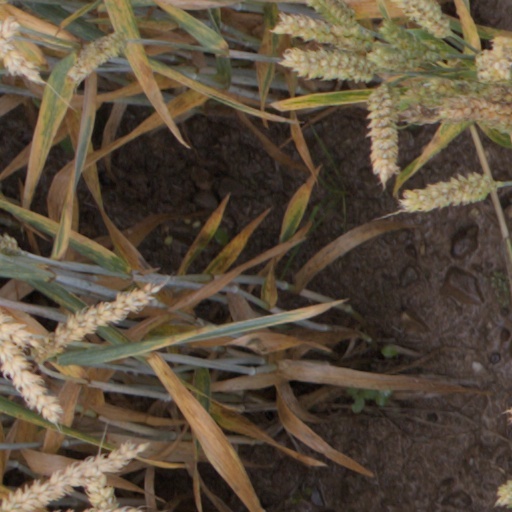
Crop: wheat